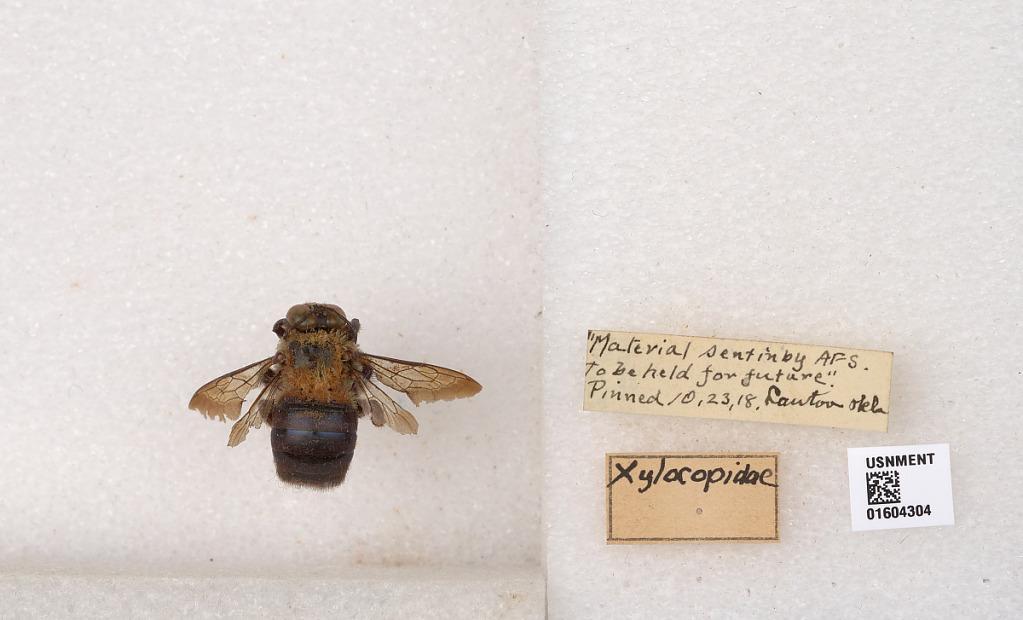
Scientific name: Xylocopa (Xylocopoides) virginica virginica (Linnaeus)
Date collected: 1918-10-23
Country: United States
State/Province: Oklahoma
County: Comanche
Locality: Lawton